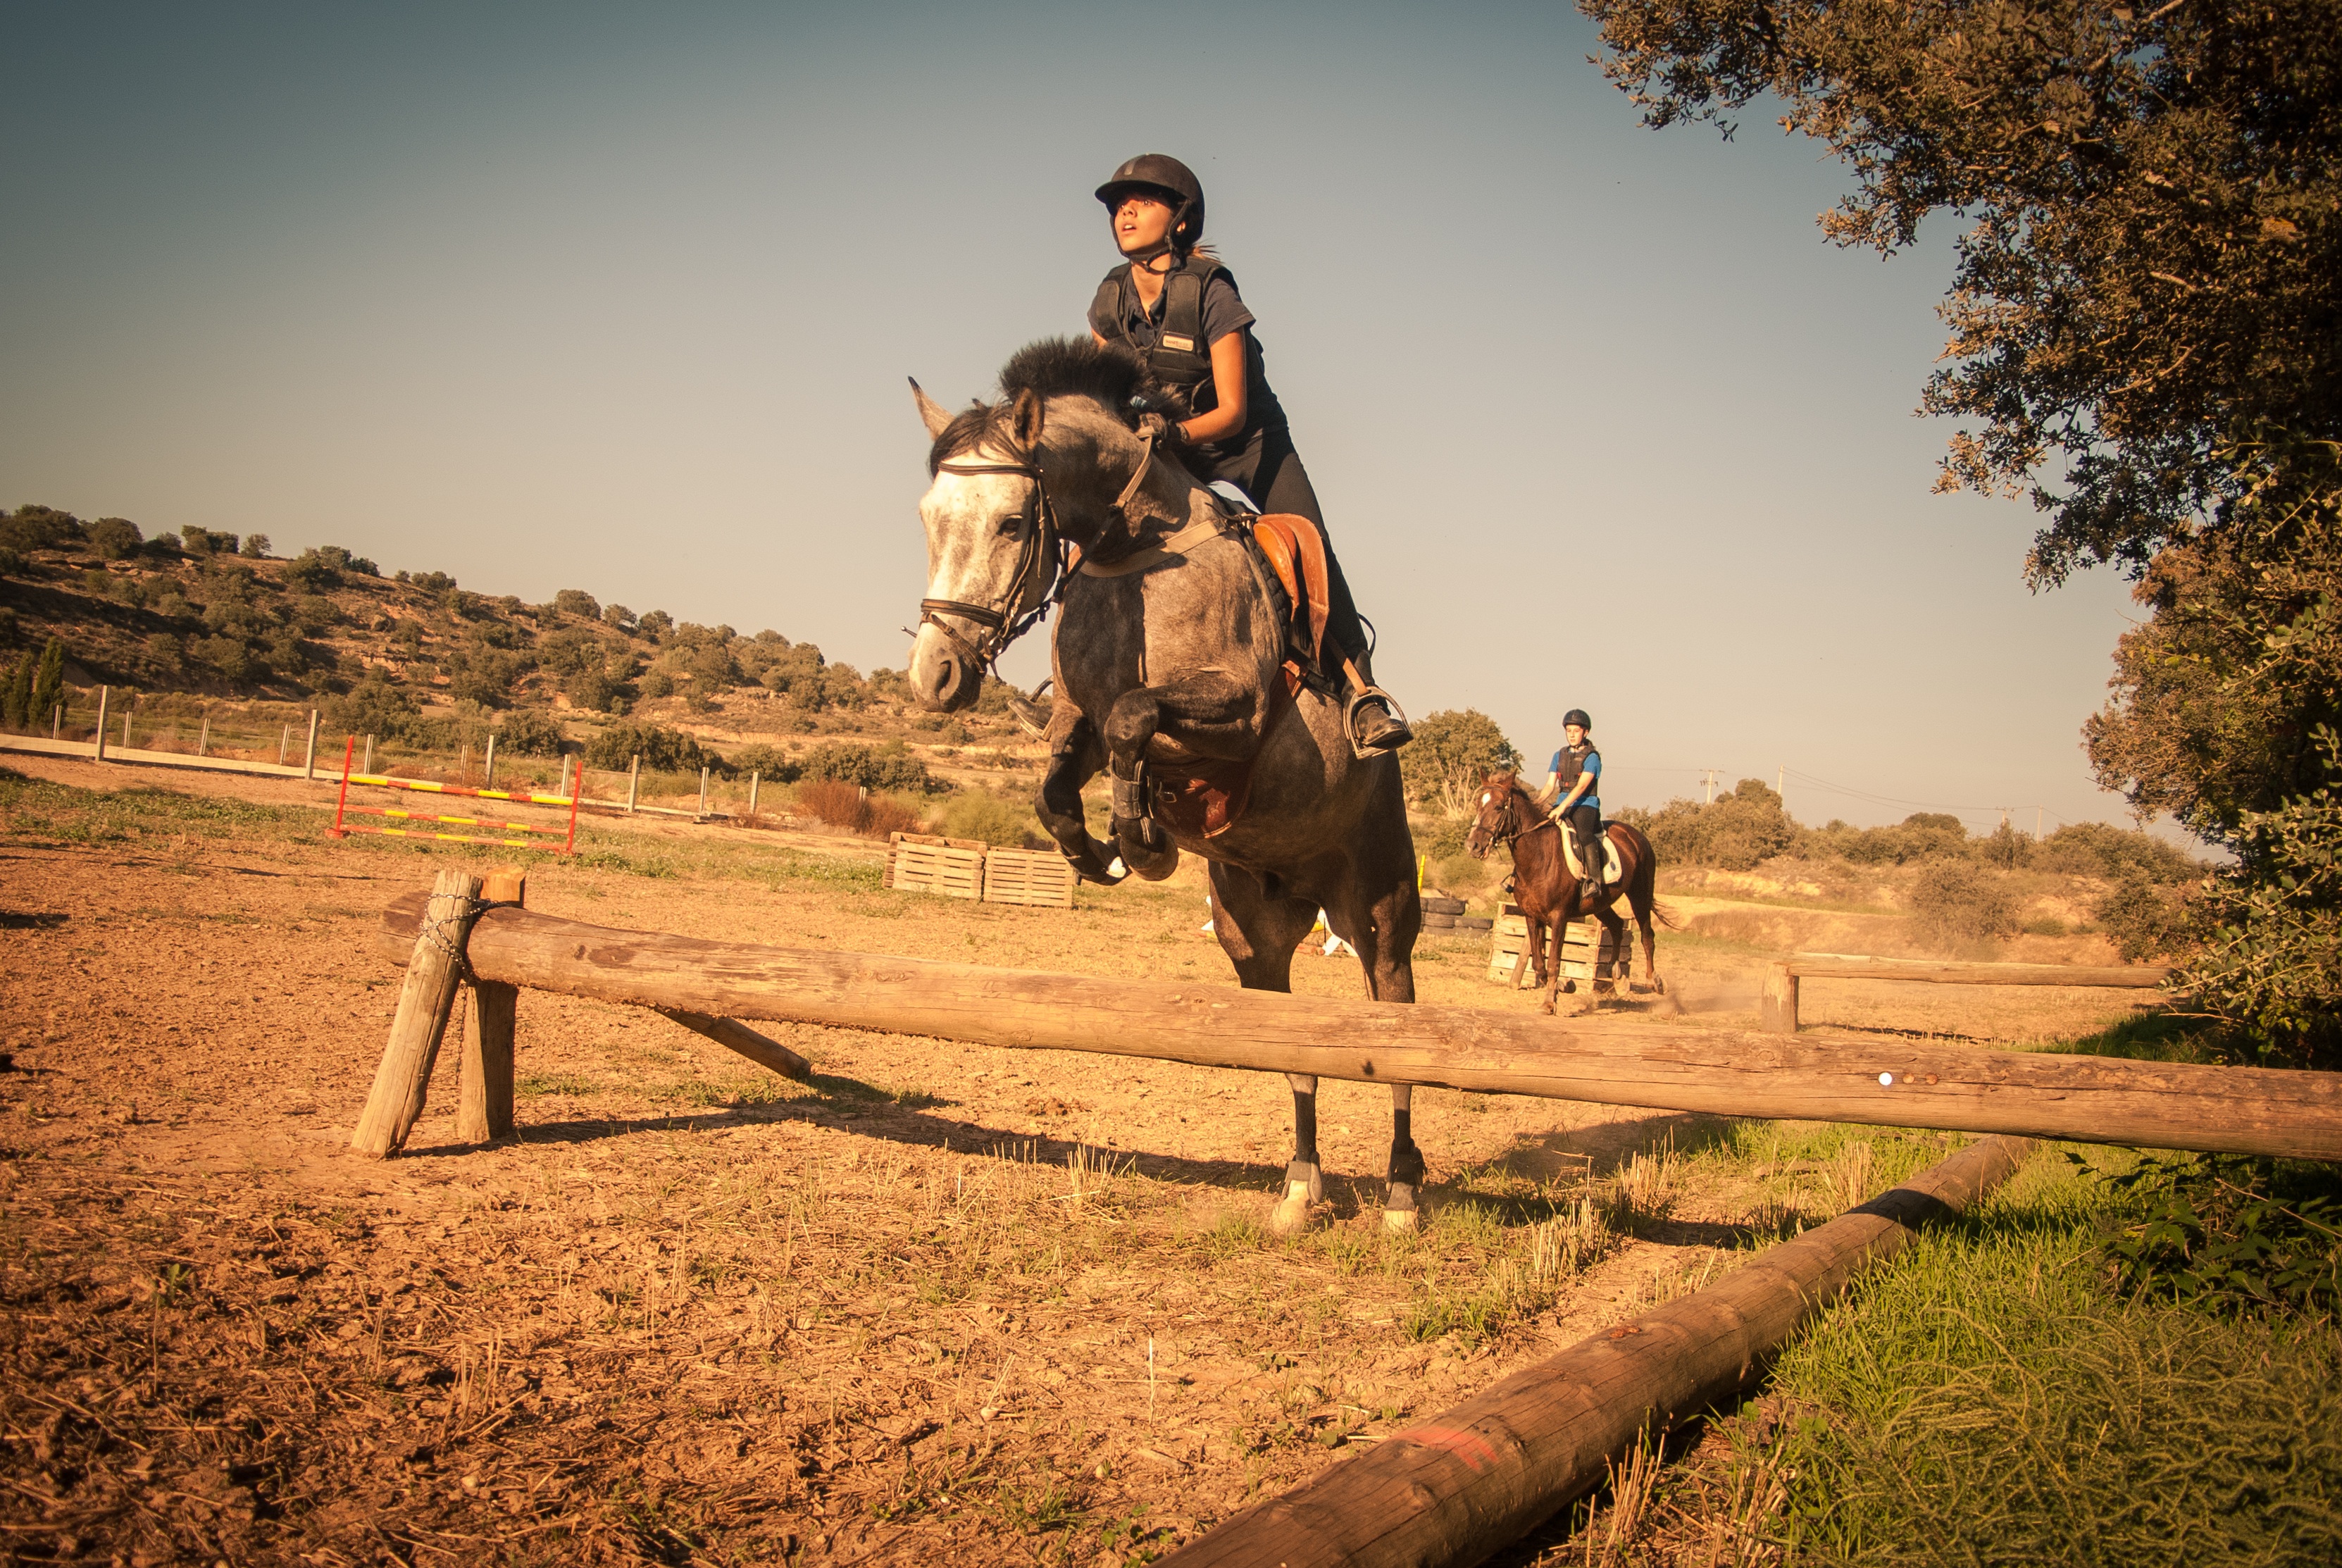
landscape, horse, rural area, equestrianism, horse like mammal, animal sports, equestrian sport